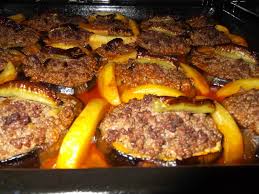
Yemek: karniyarik